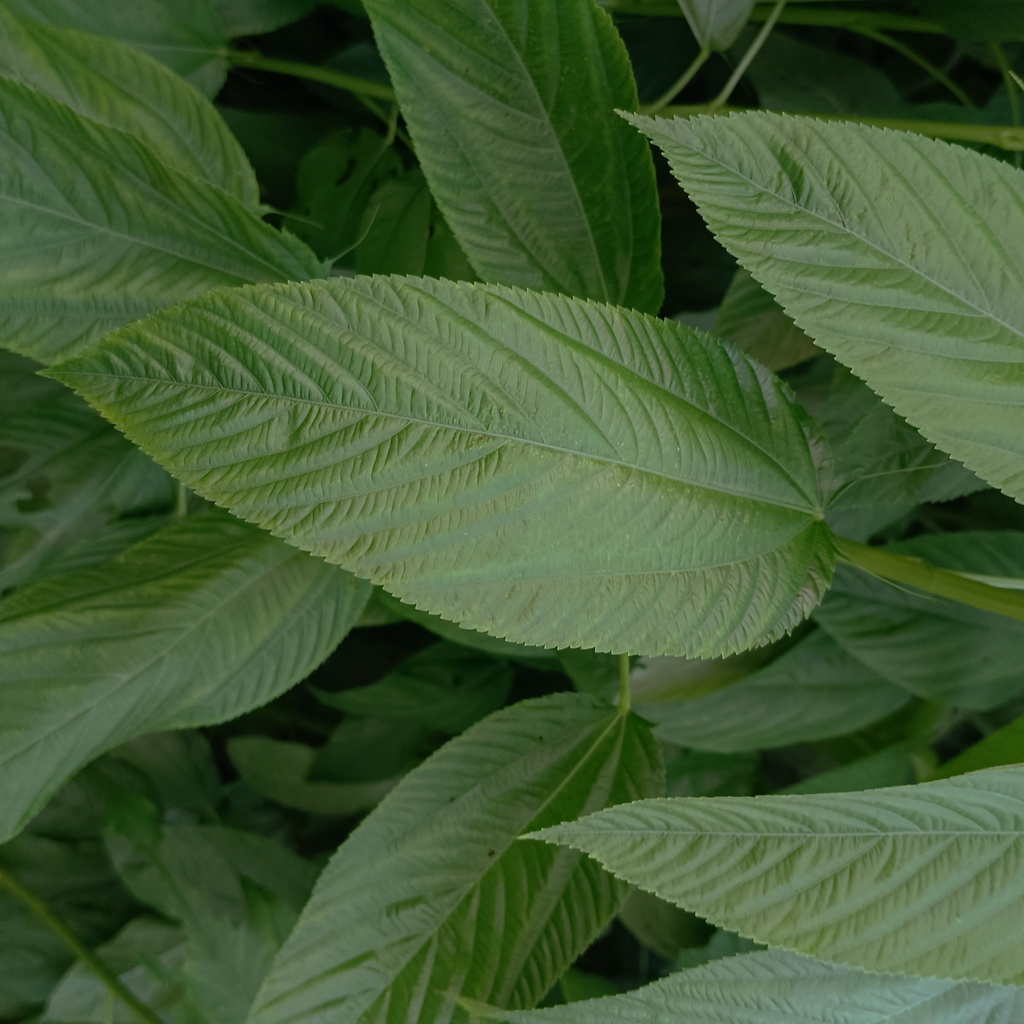
Label: Fresh